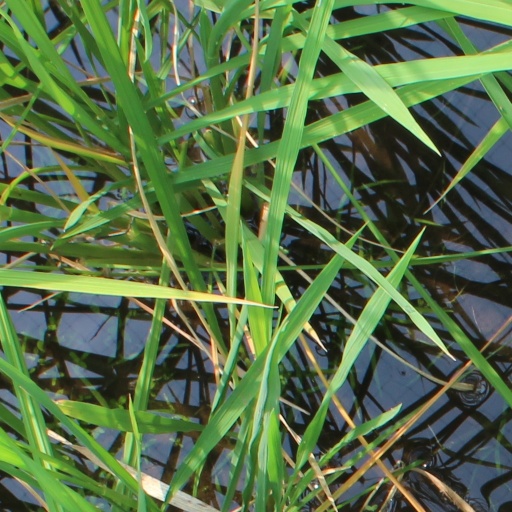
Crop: rice